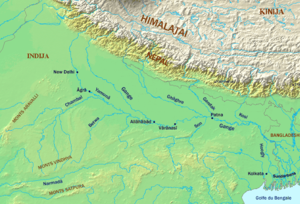
Joseph Tieffenthaler, né le 27 avril 1710 à Salorno, près de Bolzano et décédé le 5 juillet 1785 à Lucknow, Uttar Pradesh, était un prêtre jésuite autrichien, missionnaire en Inde. Sa Descriptio Indiae le fit reconnaitre comme le père de la géographie indienne moderne en occident.